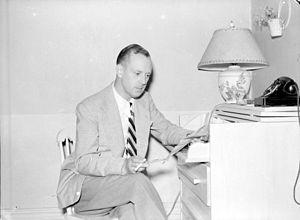
Jacques Catelain, réalisateur de films d'origine française, lit un document assis à un secrétaire.
Jacques Guérin-Catelain, dit Jaque-Catelain, est un acteur et réalisateur français, né le 9 février 1897 à Saint-Germain-en-Laye, et mort le 5 mars 1965 à Paris.